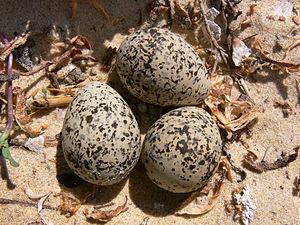
Le Pluvier à camail est une espèce de petit limicole appartenant à la famille des Charadriidae.